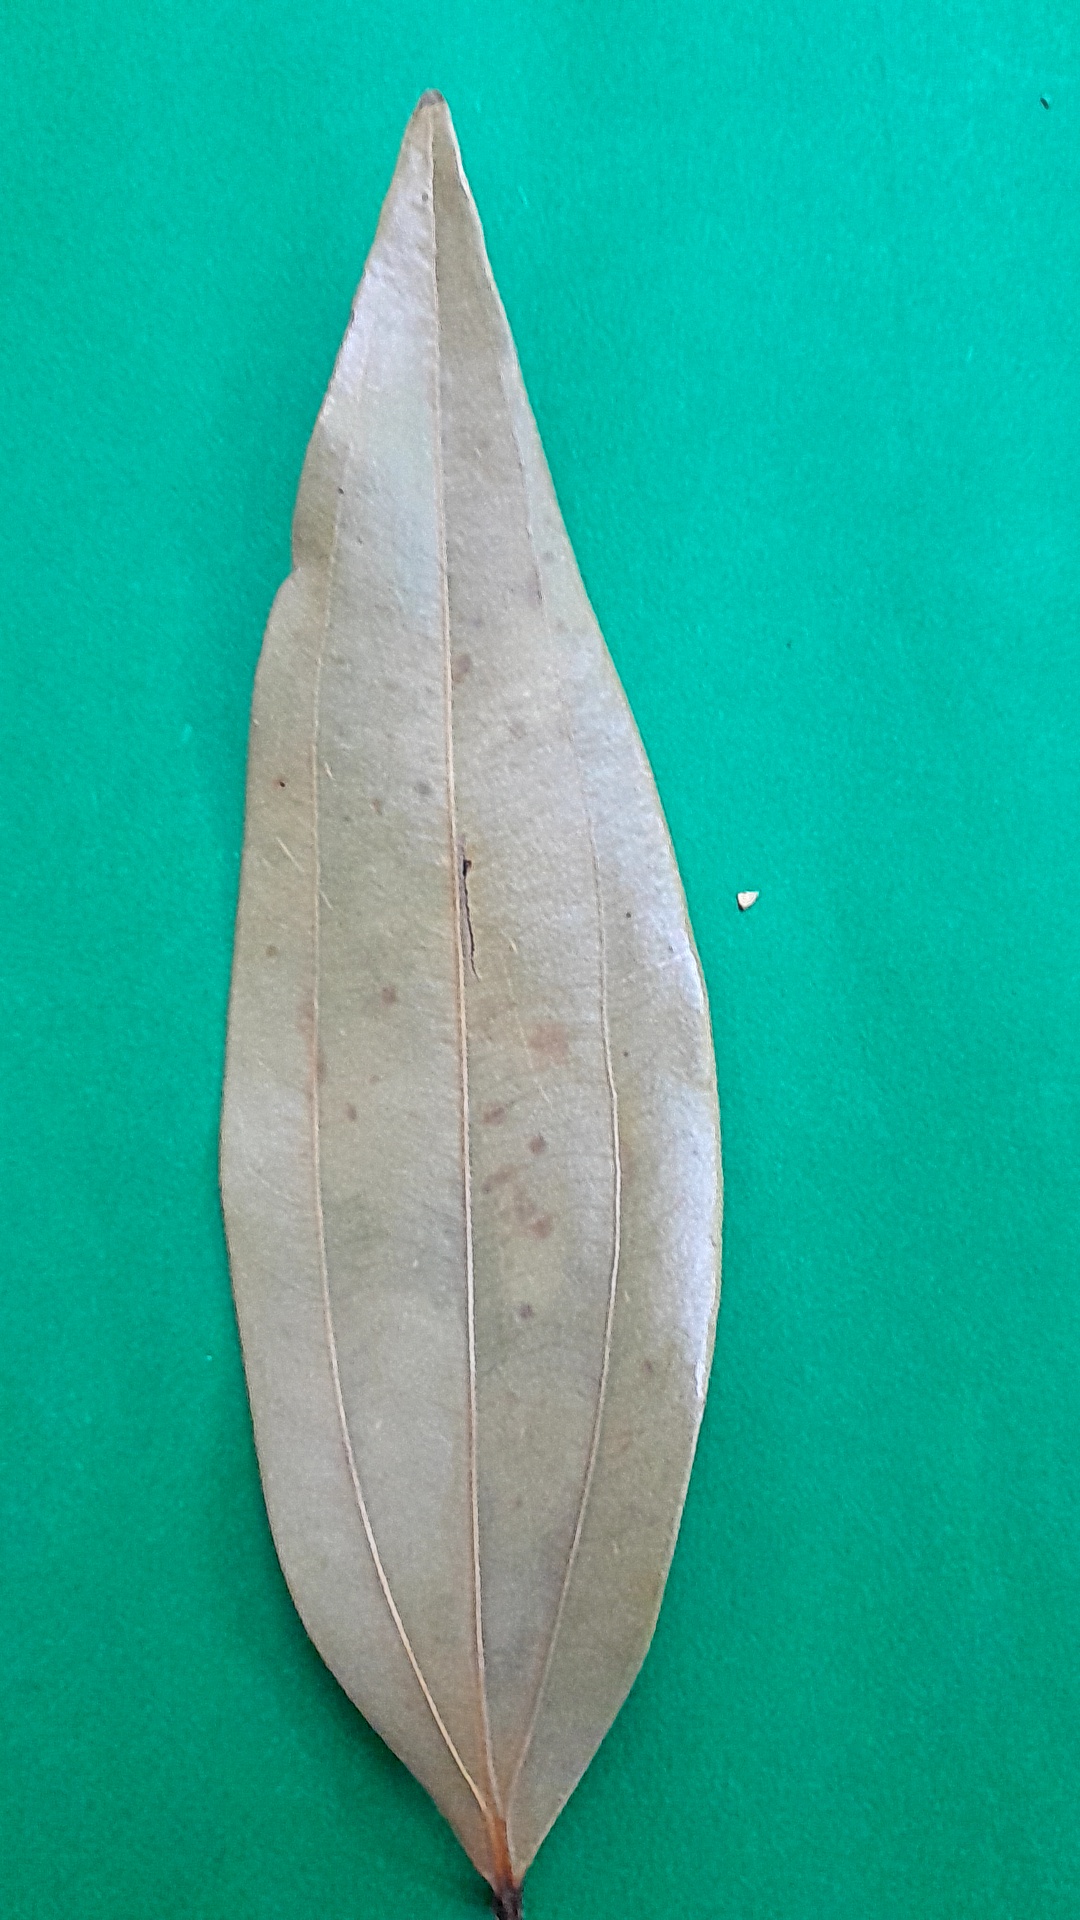
Label: Dry Leaf